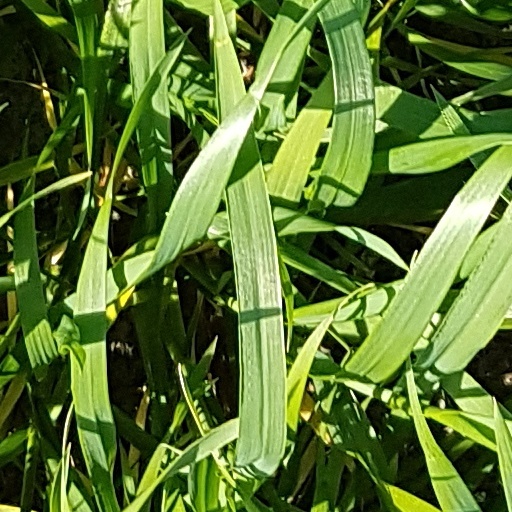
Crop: wheat